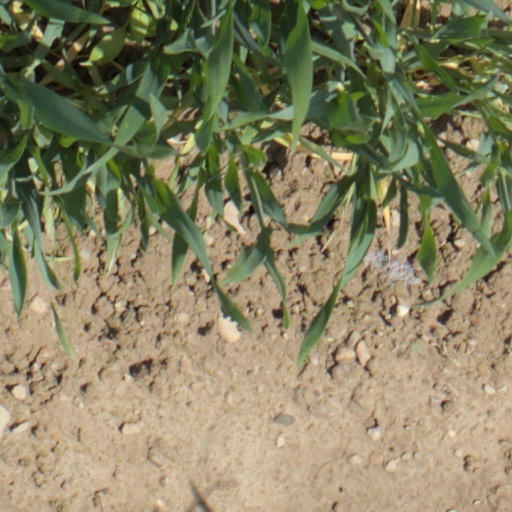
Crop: wheat